Ture Königson

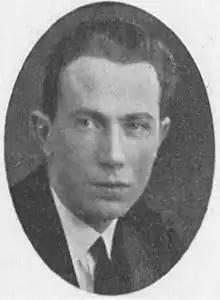
Ture Königson

Ture König Königson (21 June 1910 – 13 October 1994) was a Swedish evangelical labour-liberal politician, belonging to the People's Party. He was born in Gothenburg. Königson is primarily remembered in Swedish politics for having decided the outcome of the parliamentary vote on the 1957 pension reform.